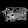
Label: Bag